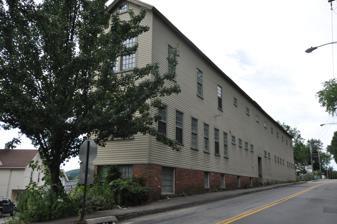
Building: Carl F. Schoverling Tobacco Warehouse
Country: United States of America
Year built: 1897
United States historic place Carl F. Schoverling Tobacco Warehouse U.S. National Register of Historic Places Show map of Connecticut Show map of the United States Location 1 Wellsville Ave., New Milford, Connecticut Coordinates 41°34′50.6″N 73°24′56.8″W / 41.580722°N 73.415778°W / 41.580722; -73.415778 Area less than one acre Built 1897 ( 1897 ) Built by Soule, Turney & Co. NRHP reference No. 82004446 Added to NRHP April 12, 1982 The Carl F. Schoverling Tobacco Warehouse is a historic industrial storage building at 1 Wellsville Avenue in New Milford, Connecticut .  Also known locally as the Flatiron Building , it was built in 1897 by one of the region's leading tobacco processing businesses, and is one of only two such buildings to surviving from period in the town.  It was listed on the National Register of Historic Places in 1982. Description and history The former Schoverling Tobacco Warehouse stands north of downtown New Milford, occupying a roughly triangular lot at the northern junction of Wellsville Avenue and  Housatonic Avenue.  It is a two-story wood frame structure with a flat roof, clapboarded exterior, and partially exposed brick foundation.  It presents a narrow two-bay facade to the street junction, and gradually widens.  Its main facade is the long side facing Wellness Avenue, while the western facade, facing Housatonic Avenue, is where shipping activities were originally focused.  The building interior retains massive timber framing, and a rare example of an early elevator, originally powered by a water pump. When this warehouse was built in 1897, it was described as one of the most advanced tobacco warehouses in the country, featuring all of the latest amenities.  New Milford was then the primary center for processing tobacco leaf grown in the Housatonic River valley, used for wrapping cigars.  It was built by Carl Schoverling, the son and nephew of two German immigrants who were major figures in the local tobacco industry.  The building originally had wings extending to the west (where Housatonic Avenue) now runs, and was conveniently sited near the Housatonic Railroad .  Its use by the Schoverlings was short-lived: the business closed in 1903, apparently due to setbacks caused by repeated crop failures.  After passing through bank ownership, it was again used as a tobacco warehouse into the 1930s, after which it has been used by a variety of other businesses. See also National Register of Historic Places listings in Litchfield County, Connecticut References